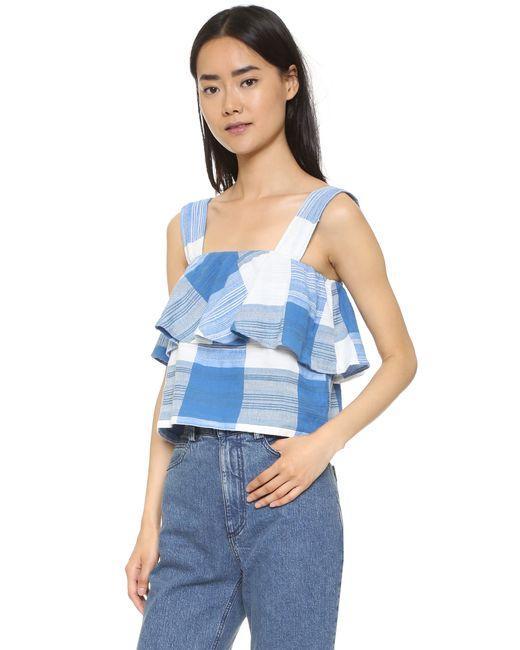
blau bedrucktes lässiges Crop-Top mit dickem Riemen